Accordion in music

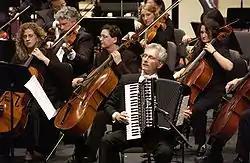
Henry Doktorski with the New Philharmonic Orchestra.

Although the accordion is best known primarily as a folk instrument, it has been used with increasing frequency by classical composers. The earliest surviving concert piece written for the accordion is "", written in 1836 by Miss Louise Reisner of Paris, an accordionist and amateur composer.